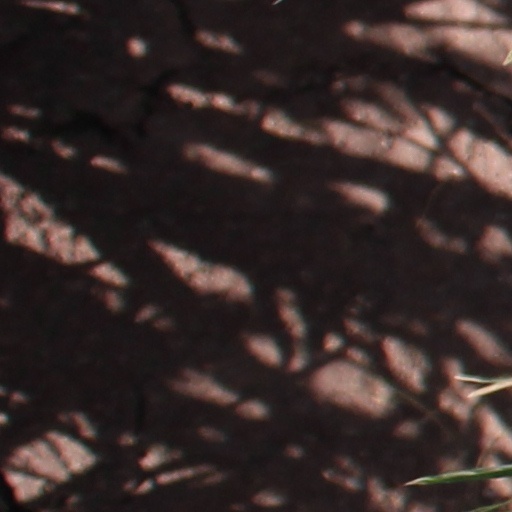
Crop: wheat